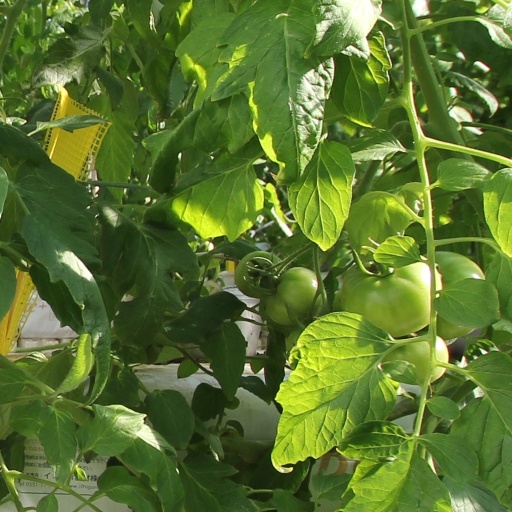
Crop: tomato